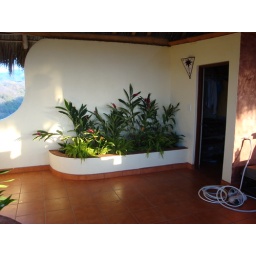
new planters in top floor of Aaron's house